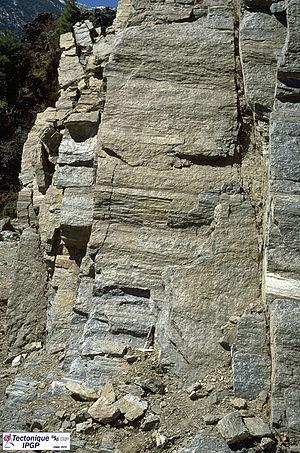
Le gneiss est une roche métamorphique de la croûte continentale contenant du quartz, du mica, des feldspaths plagioclases et parfois du feldspath alcalin, tous suffisamment gros pour être identifiés à l'œil nu. La foliation, toujours présente, est parfois marquée par l'alternance de petits lits clairs et de fins niveaux plus sombres.